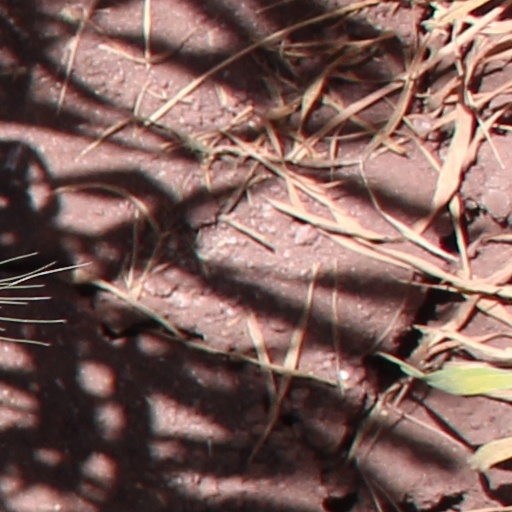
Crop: wheat